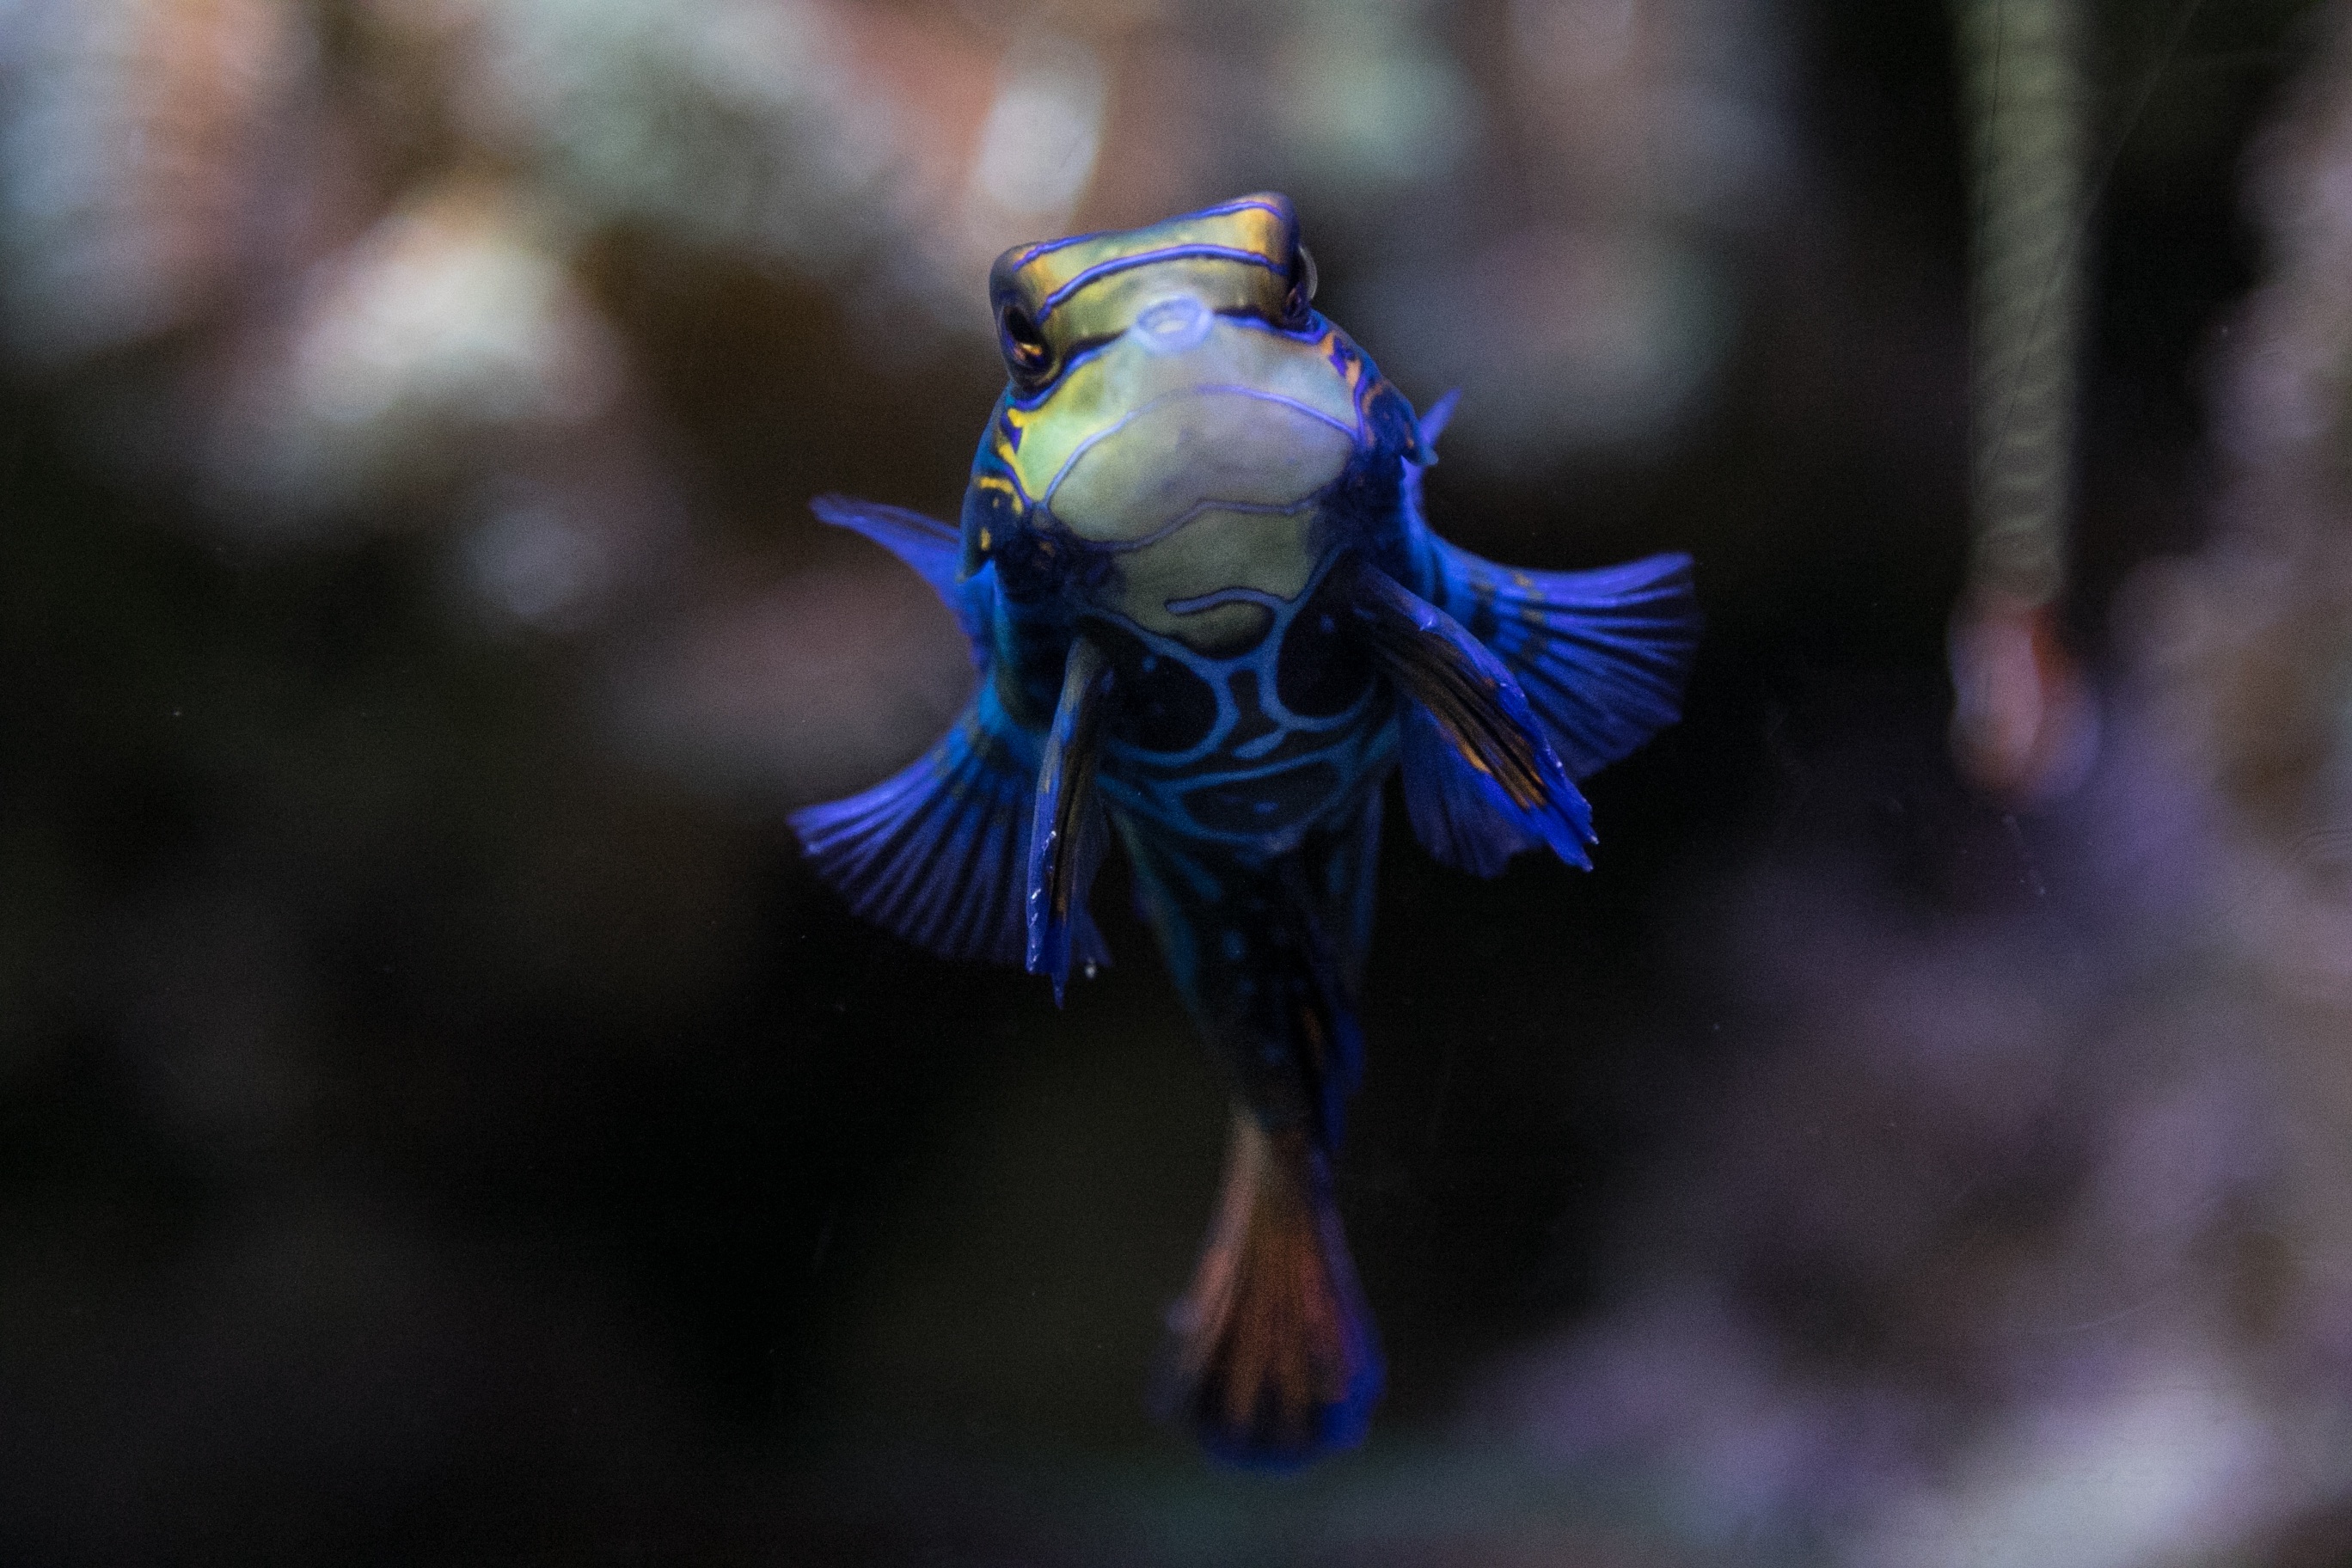
nature, plant, photography, flower, petal, insect, blue, flora, close up, eye, macro photography